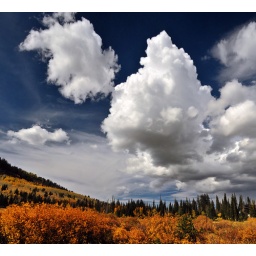
clouds over the silver lake area